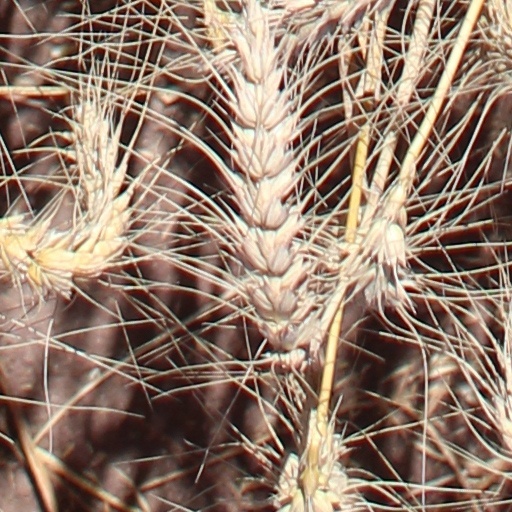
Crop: wheat